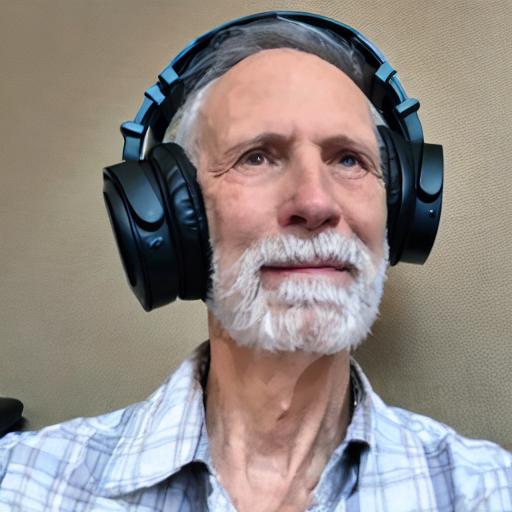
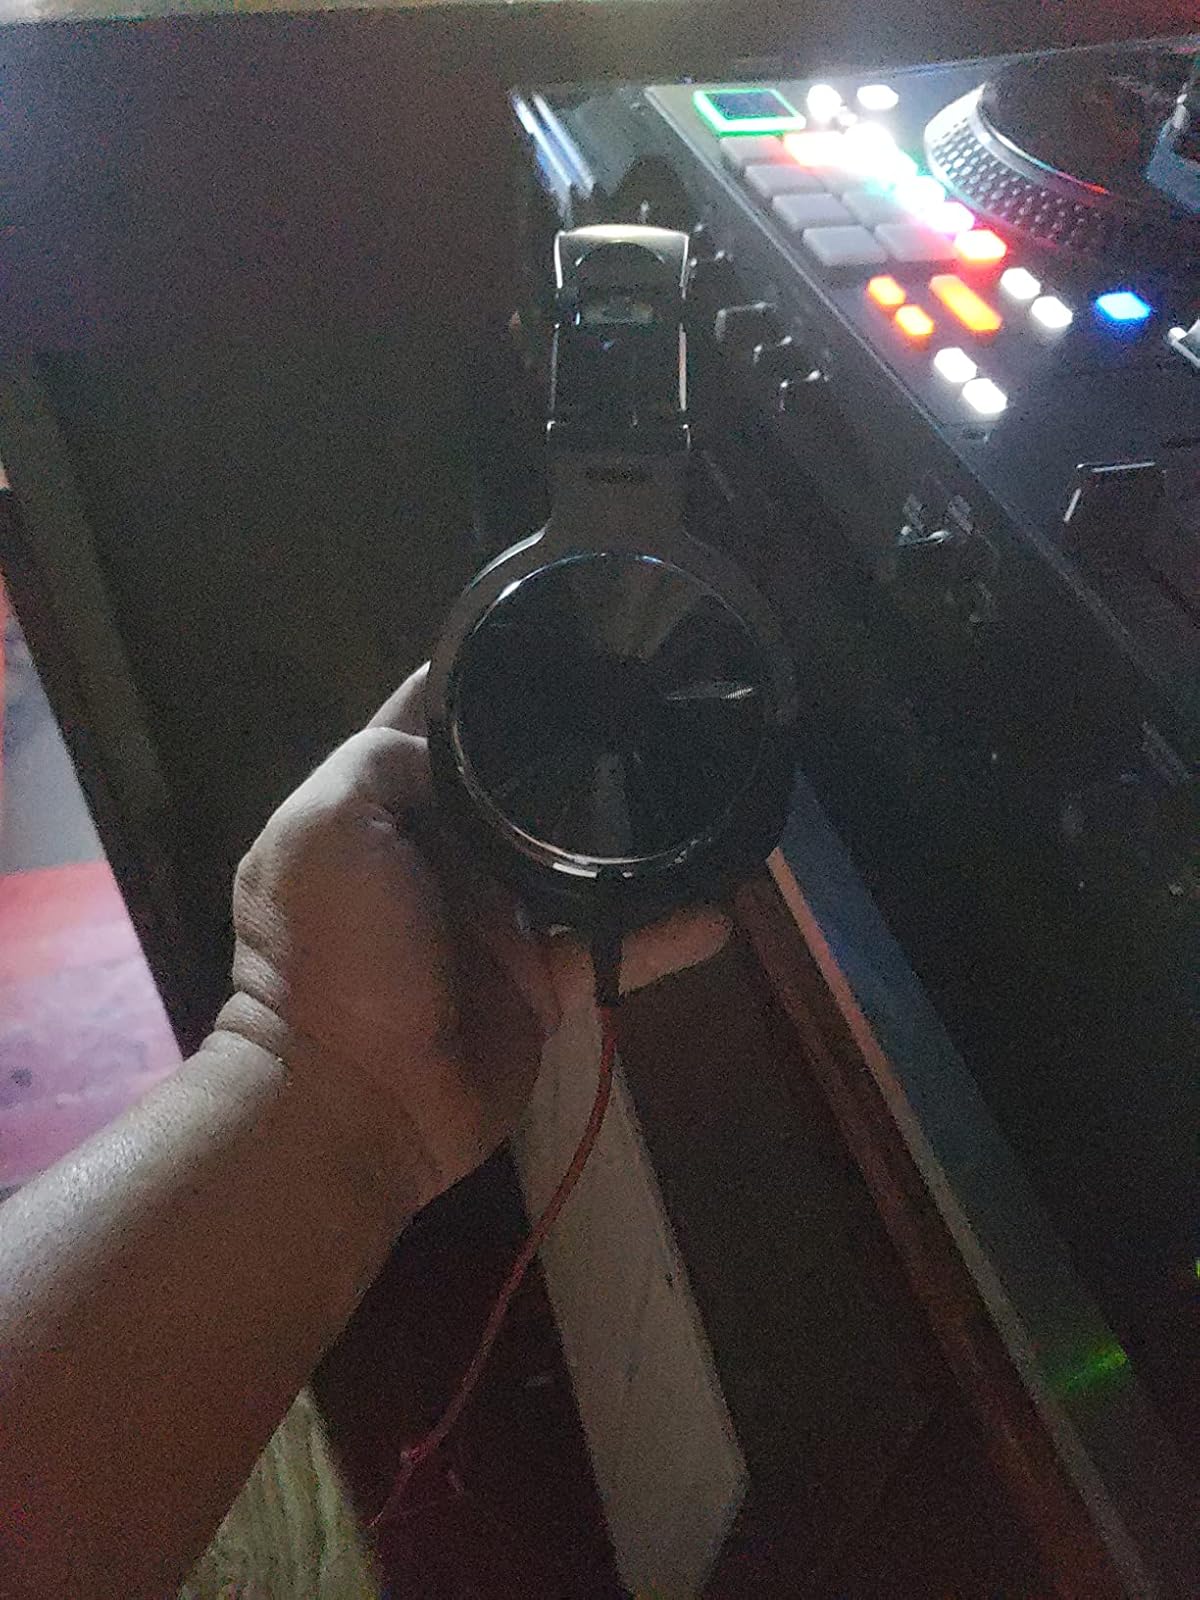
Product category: headphones
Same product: no